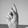
ASL letter: K